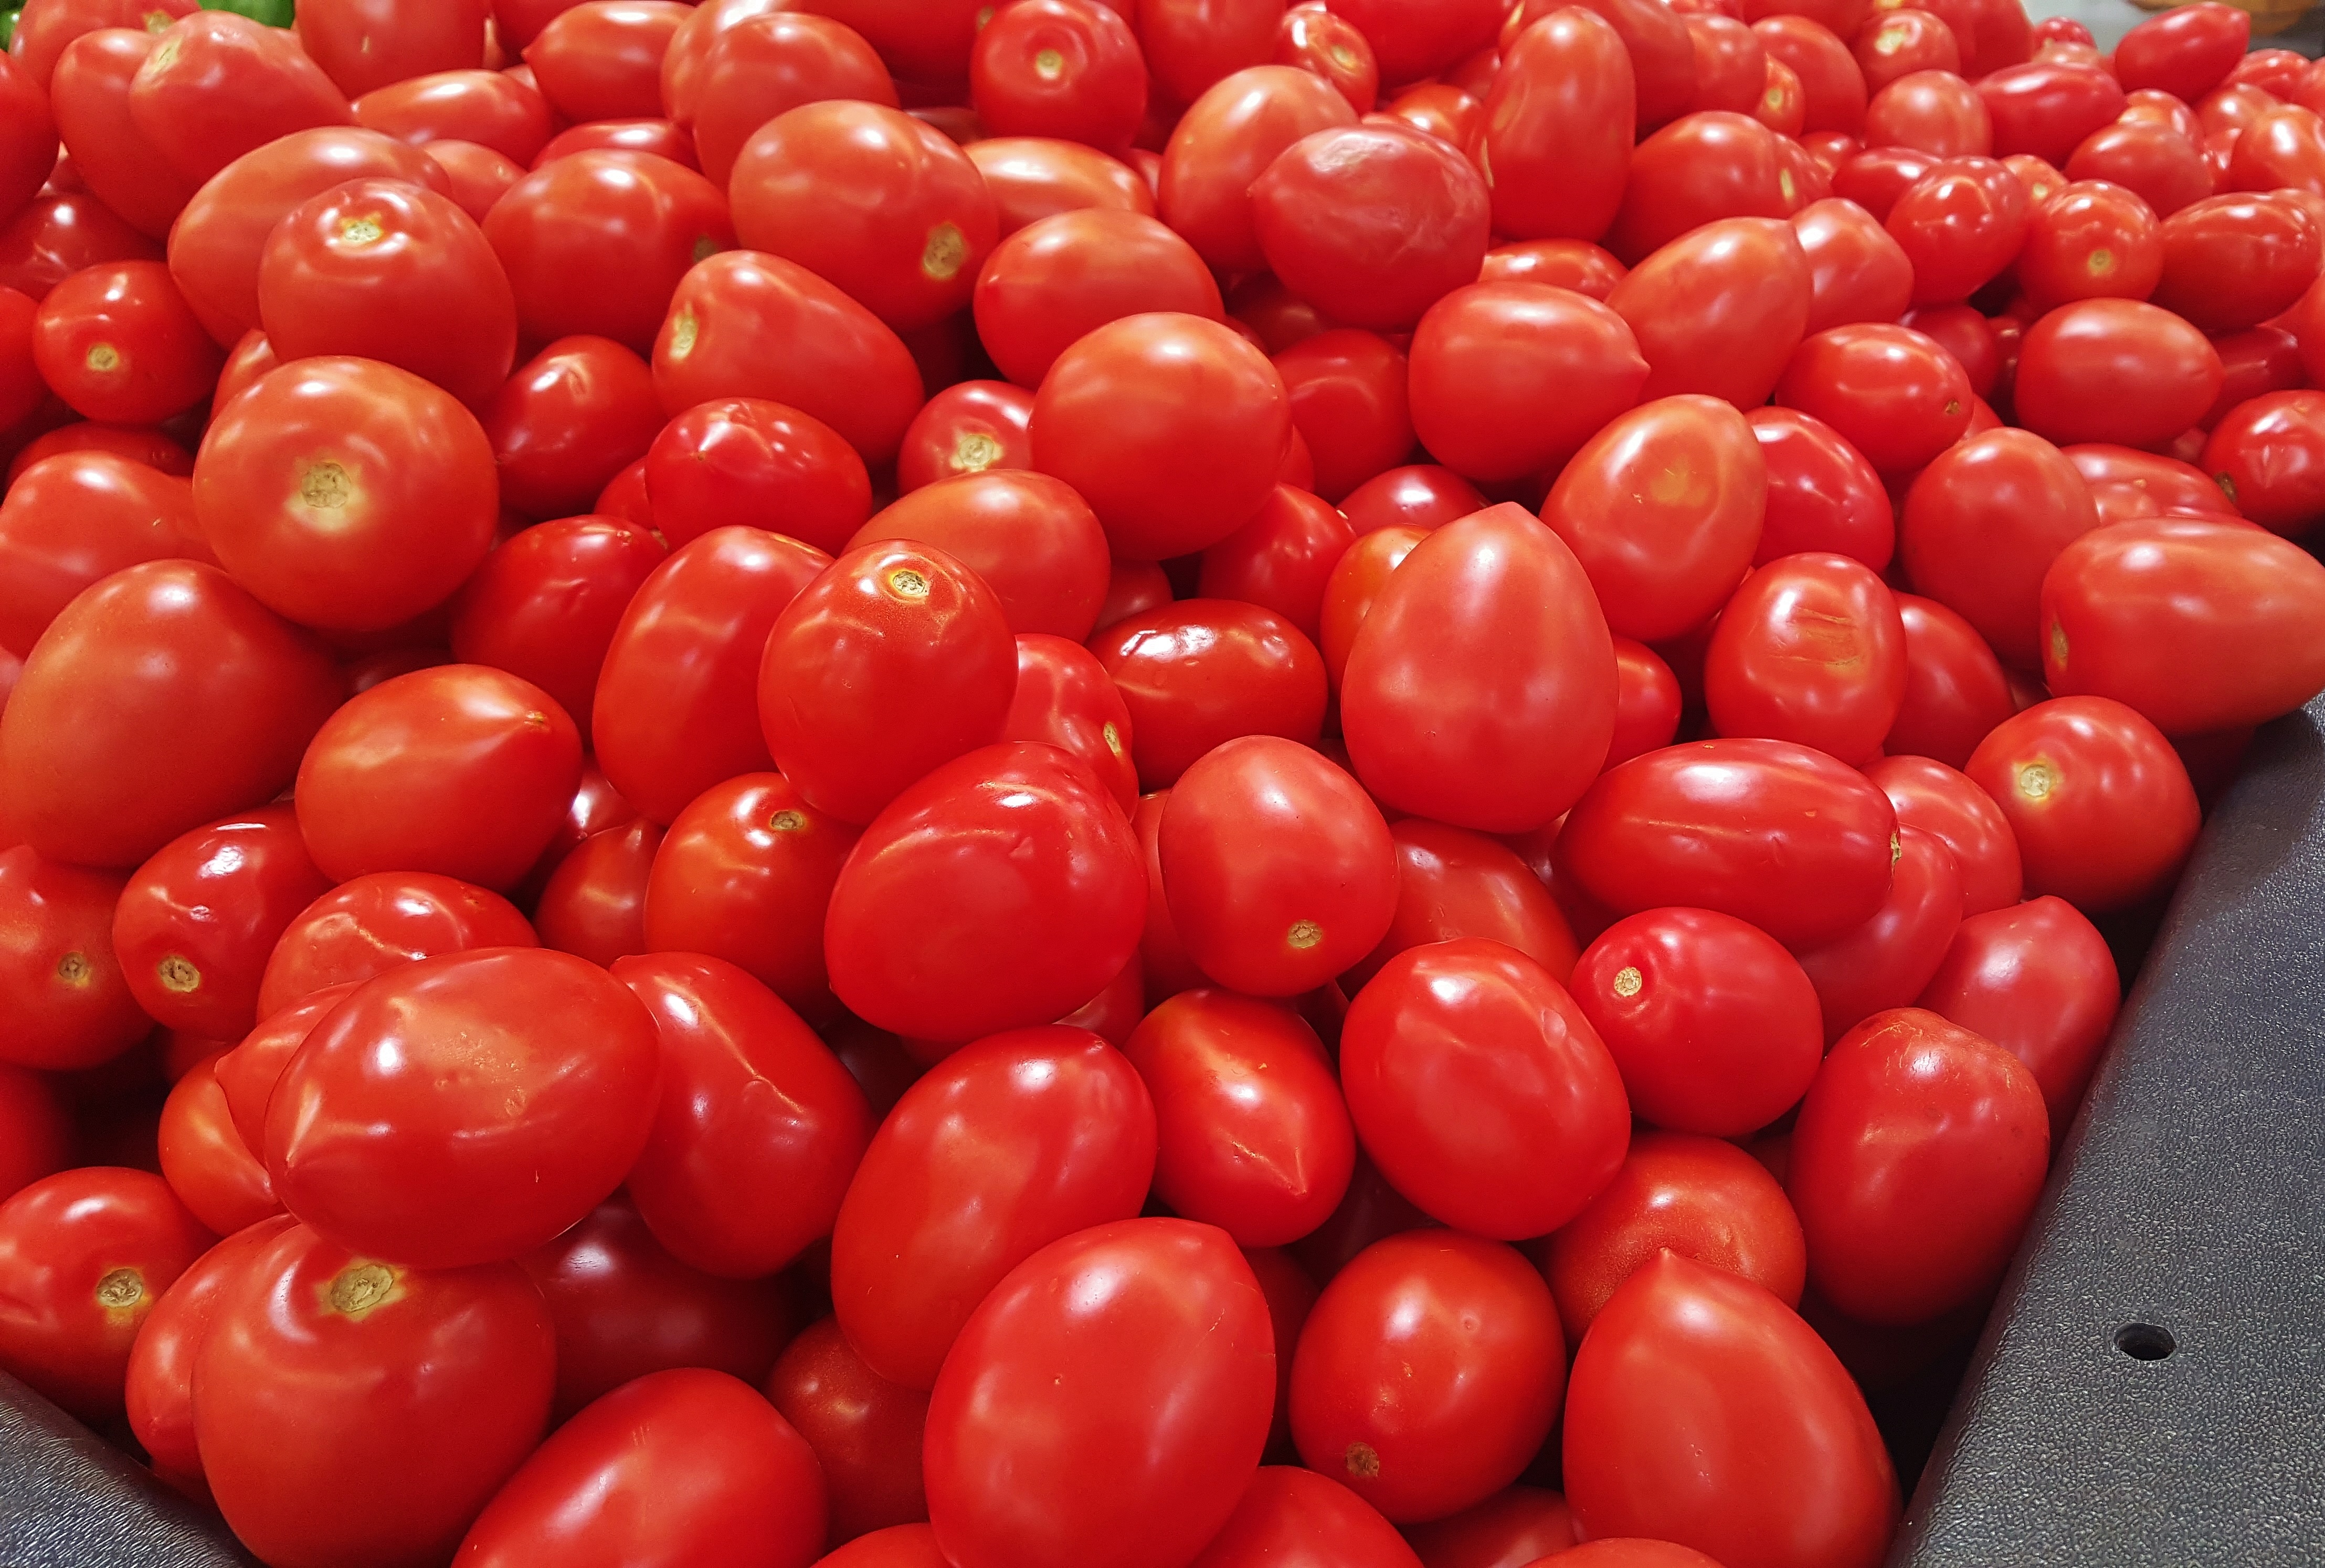
plant, fruit, flower, ripe, food, red, harvest, ingredient, produce, vegetable, market, tomato, grocery, vegetables, tomatoes, vegan, vegetarian, crops, organic, flowering plant, fresh vegetables, acerola, malpighia, roma tomatoes, plum tomato, land plant, potato and tomato genus